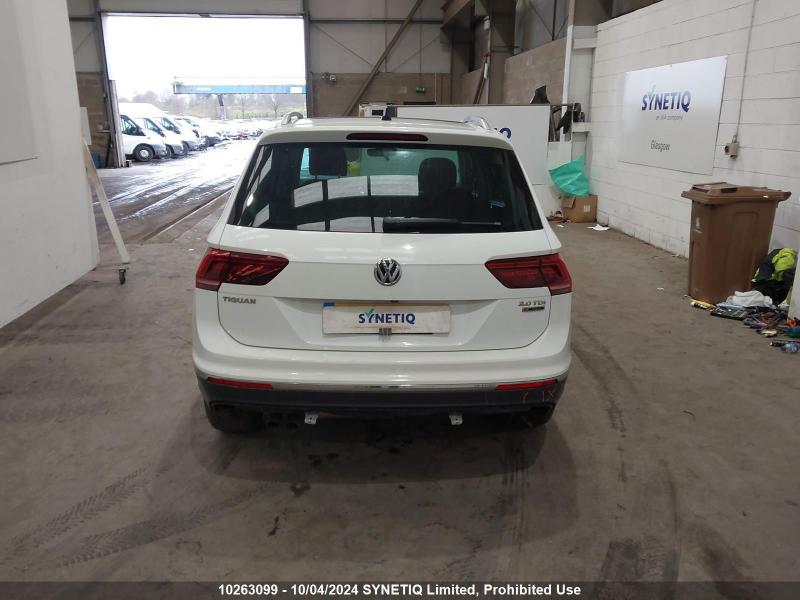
Aucun dommage détecté.
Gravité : aucun